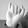
ASL letter: I